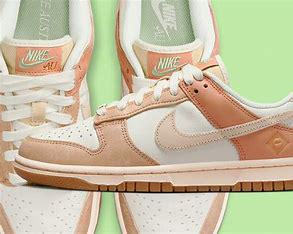
Brand: Nike
Model: Dunk